Metz

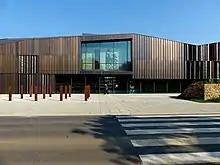
The Museum of the 1870 War and of the Annexion, the only museum in Europe dedicated to the Franco-Prussian War

Although the steel industry has historically dominated Moselle's economy, Metz's efforts at economic diversification have created a base in the sectors of commerce, tourism, information technology and the automotive industry. The city is the economic heart of the Lorraine region and around 73,000 people work daily within the urban agglomeration. The transport facilities found in the conurbation, including the international high-speed railway, motorway, inland connections and the local bus rapid transit system, have made the city a transport hub in the heart of the European Union. Metz is home to the biggest harbour handling cereals in France with over 4,000,000 tons/year.